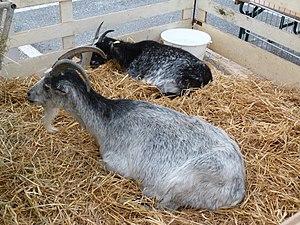
L'association est présente la race sur différentes manifestations agricoles.
La Chèvre de Lorraine est une race caprine française originaire du Nord-Est de la France, on la retrouve aujourd'hui principalement en Lorraine. Il s'agit d'une race rustique locale adaptée à l'élevage extensif et de plein air. Les chèvres mesurent au moins 68 cm au garrot et les boucs plus de 73 cm pour un poids de plus de 65 kg. Leur pelage est à dominance gris herminé avec un poil plutôt rallongé.